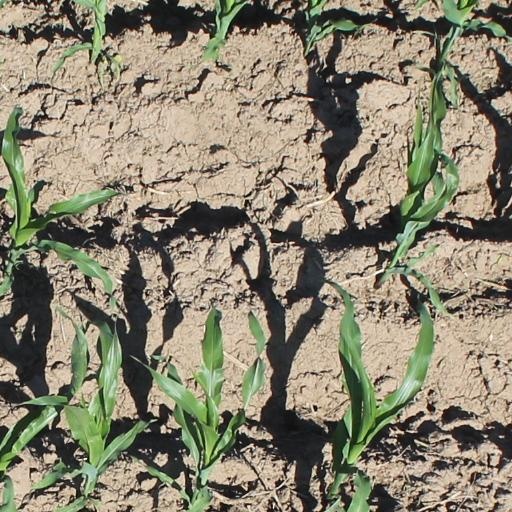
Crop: maize; corn